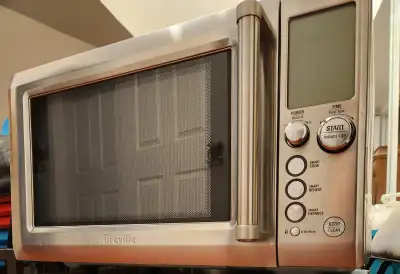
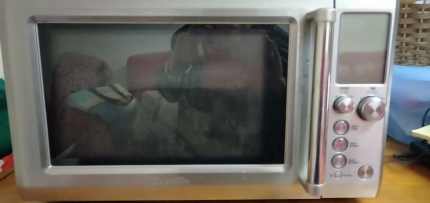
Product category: misc
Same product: yes